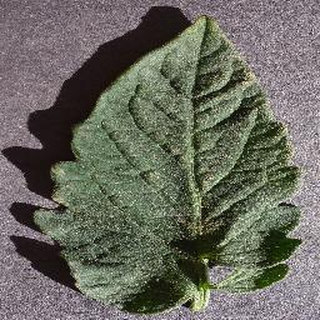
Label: healthy_tomato